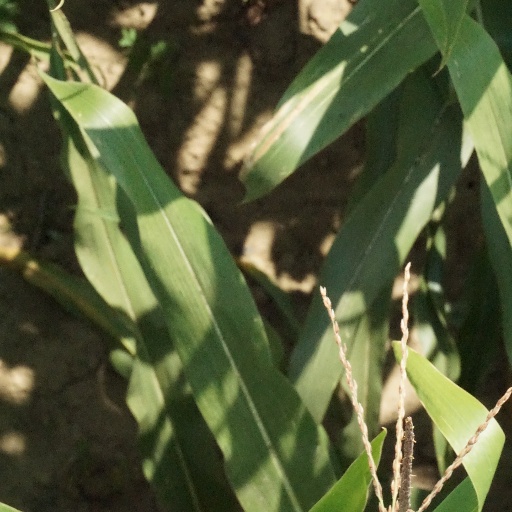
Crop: maize; corn